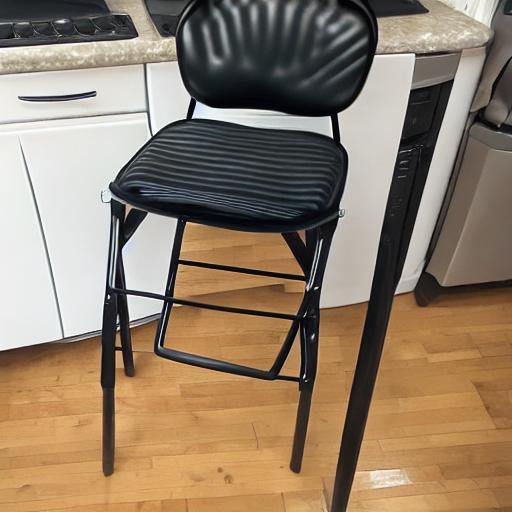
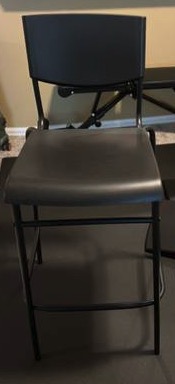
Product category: stool
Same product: no